Apocalypto

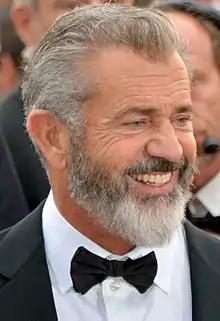
Mel Gibson directed "Apocalypto" after he made "The Passion of the Christ".

Screenwriter and co-producer Farhad Safinia first met Mel Gibson while working as an assistant during the post-production of "The Passion of the Christ". Eventually, Gibson and Safinia found time to discuss "their mutual love of movies and what excites them about moviemaking".